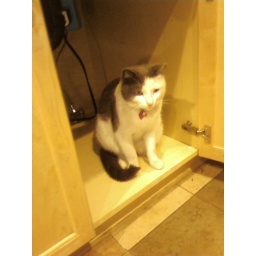
Scrappy the cat hanging out under the sink